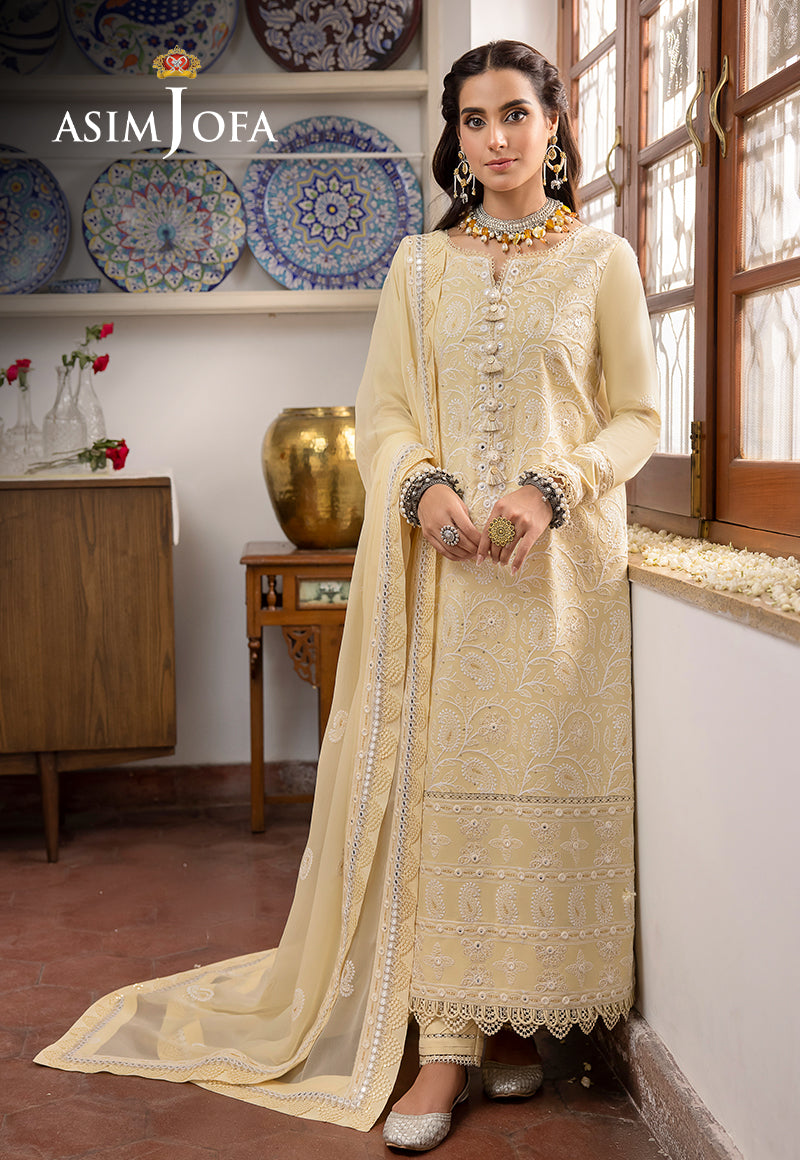
cream embroidered georgette suit